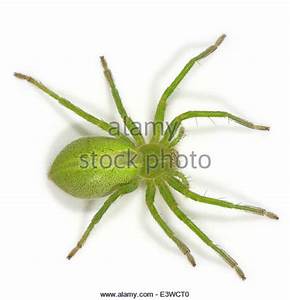
Label: ragno